Dolores Hope

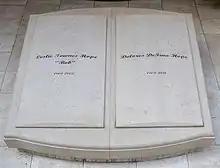
Bob and Dolores Hope's graves at the Bob Hope Memorial Garden at the San Fernando Mission

She died of natural causes at her home in Toluca Lake, California, on September 19, 2011.